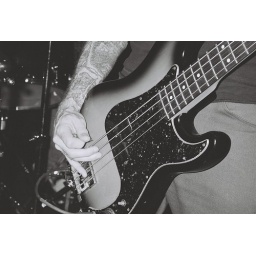
Photo by Matt Koroulis. Taken with 35mm black and white film.